Versailles (band)

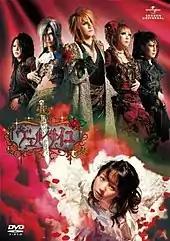
Cover of the limited edition "Onegai Kanaete Versailles" DVD box set, that features the band and Rina Koike.

In January 2011, Versailles started starring in their own TV mini drama called . The show also starred Rina Koike and aired on Mainichi Broadcasting System and TV Kanagawa until March. The theme song for the show was Versailles' single "Philia", which was released on March 15. Furthermore, Versailles went on to release their second major studio album, entitled "Holy Grail", in three editions on June 15, 2011. The album includes; "Masquerade", main theme of the film "Vampire Stories: Brothers", and "Vampire", main theme for the film "Vampire Stories: Chasers", which Kamijo produced the music for. The band then started their second world tour, also titled Holy Grail, on July 31, 2011 in Kyoto. The tour took them to Asia (Hong Kong, Taiwan) in September, then to Europe (Russia, England, Spain, Italy in October, Austria, Poland, Germany, France) in October and then to Latin America (Mexico, Colombia, Venezuela, Brazil, Uruguay, Argentina, Chile) in November.